St Ebba's Hospital

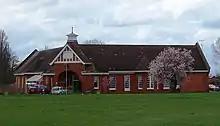
Thorn Villa, one of the wards remaining open in 2010.

In the hospital's first year 315 patients were admitted, 25% of whom had attempted suicide at one time. Nearly 50% were regarded as of faulty heredity. A well-defined history of head injury or severe falls was found in 14% and a further 14% had arteriosclerosis. Patients received regular treatment including doses of bromide of strontium and a specially regulated diet. By the end of the year 17 of the 315 patients had died.